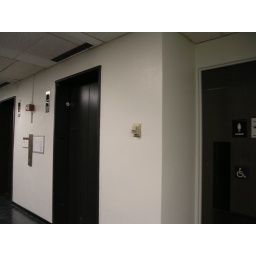
You can also get to the ground floor by the elevators towards the south end of Paley Library.